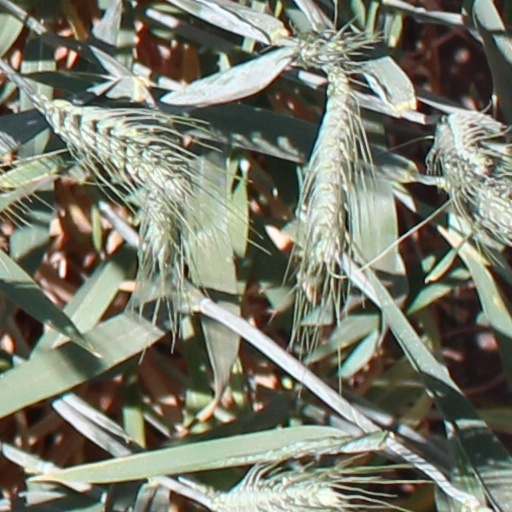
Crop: wheat